Myanmar–United States relations

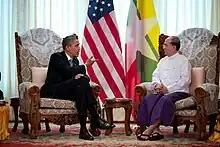
Thein Sein meets U.S. President Barack Obama in Yangon, November 19, 2012

The Saffron Revolution in 2007 and 2008 saw another period of mass social unrest in Myanmar. In response, the U.S. Department of Treasury designated 25 senior Burmese government officials as subject to an asset block under Executive Order 13310 on 27 September 2007. Later on October 19, President George W. Bush announced a new Executive Order (E.O. 13448) expanding the authority to block assets to individuals who are responsible for human rights abuses and public corruption, as well as those who provide material and financial support to the regime. On 30 April 2008, Executive Order 13464 further expanded the authority to freeze assets, which was used to seize 110 individual entities’ assets. These restrictions would remain in place until 2016.